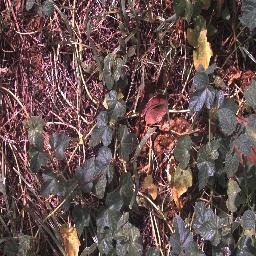
Label: negative